Manjula Ghattamaneni

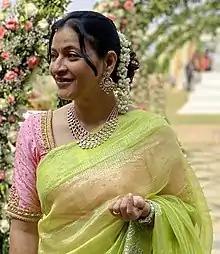
Manjula Ghattamaneni in 2021

Manjula Swarup (née Ghattamaneni; born 8 November 1970) is an Indian film producer, director and actress known for her work in Telugu Cinema. Born to prominent Telugu actor Krishna, she began her acting career by doing a cameo role in the 1999 film "Rajasthan" and went on to act as a supporting actor in the Malayalam film "Summer in Bethlehem". She found fame by starring and producing in the 2002 film "Show". The film won the National Film Award for Best Feature Film in Telugu and National Film Award for Best Screenplay for that year. She owns a film production company called Indira Productions, named after her mother.